Line 5 Eglinton

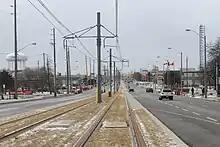
Snowed-over green track on the line's surface section just west of Birchmount Road

On March 10, 2020, Metrolinx and Infrastructure Ontario issued a request for qualifications (RFQ) for the construction of tunnels, marking the first phase of procurement of the western Eglinton extension. On May 20, 2021, the design–build–finance contract was awarded to West End Connectors (a consortium of Dragados, Aecon and Ghella).